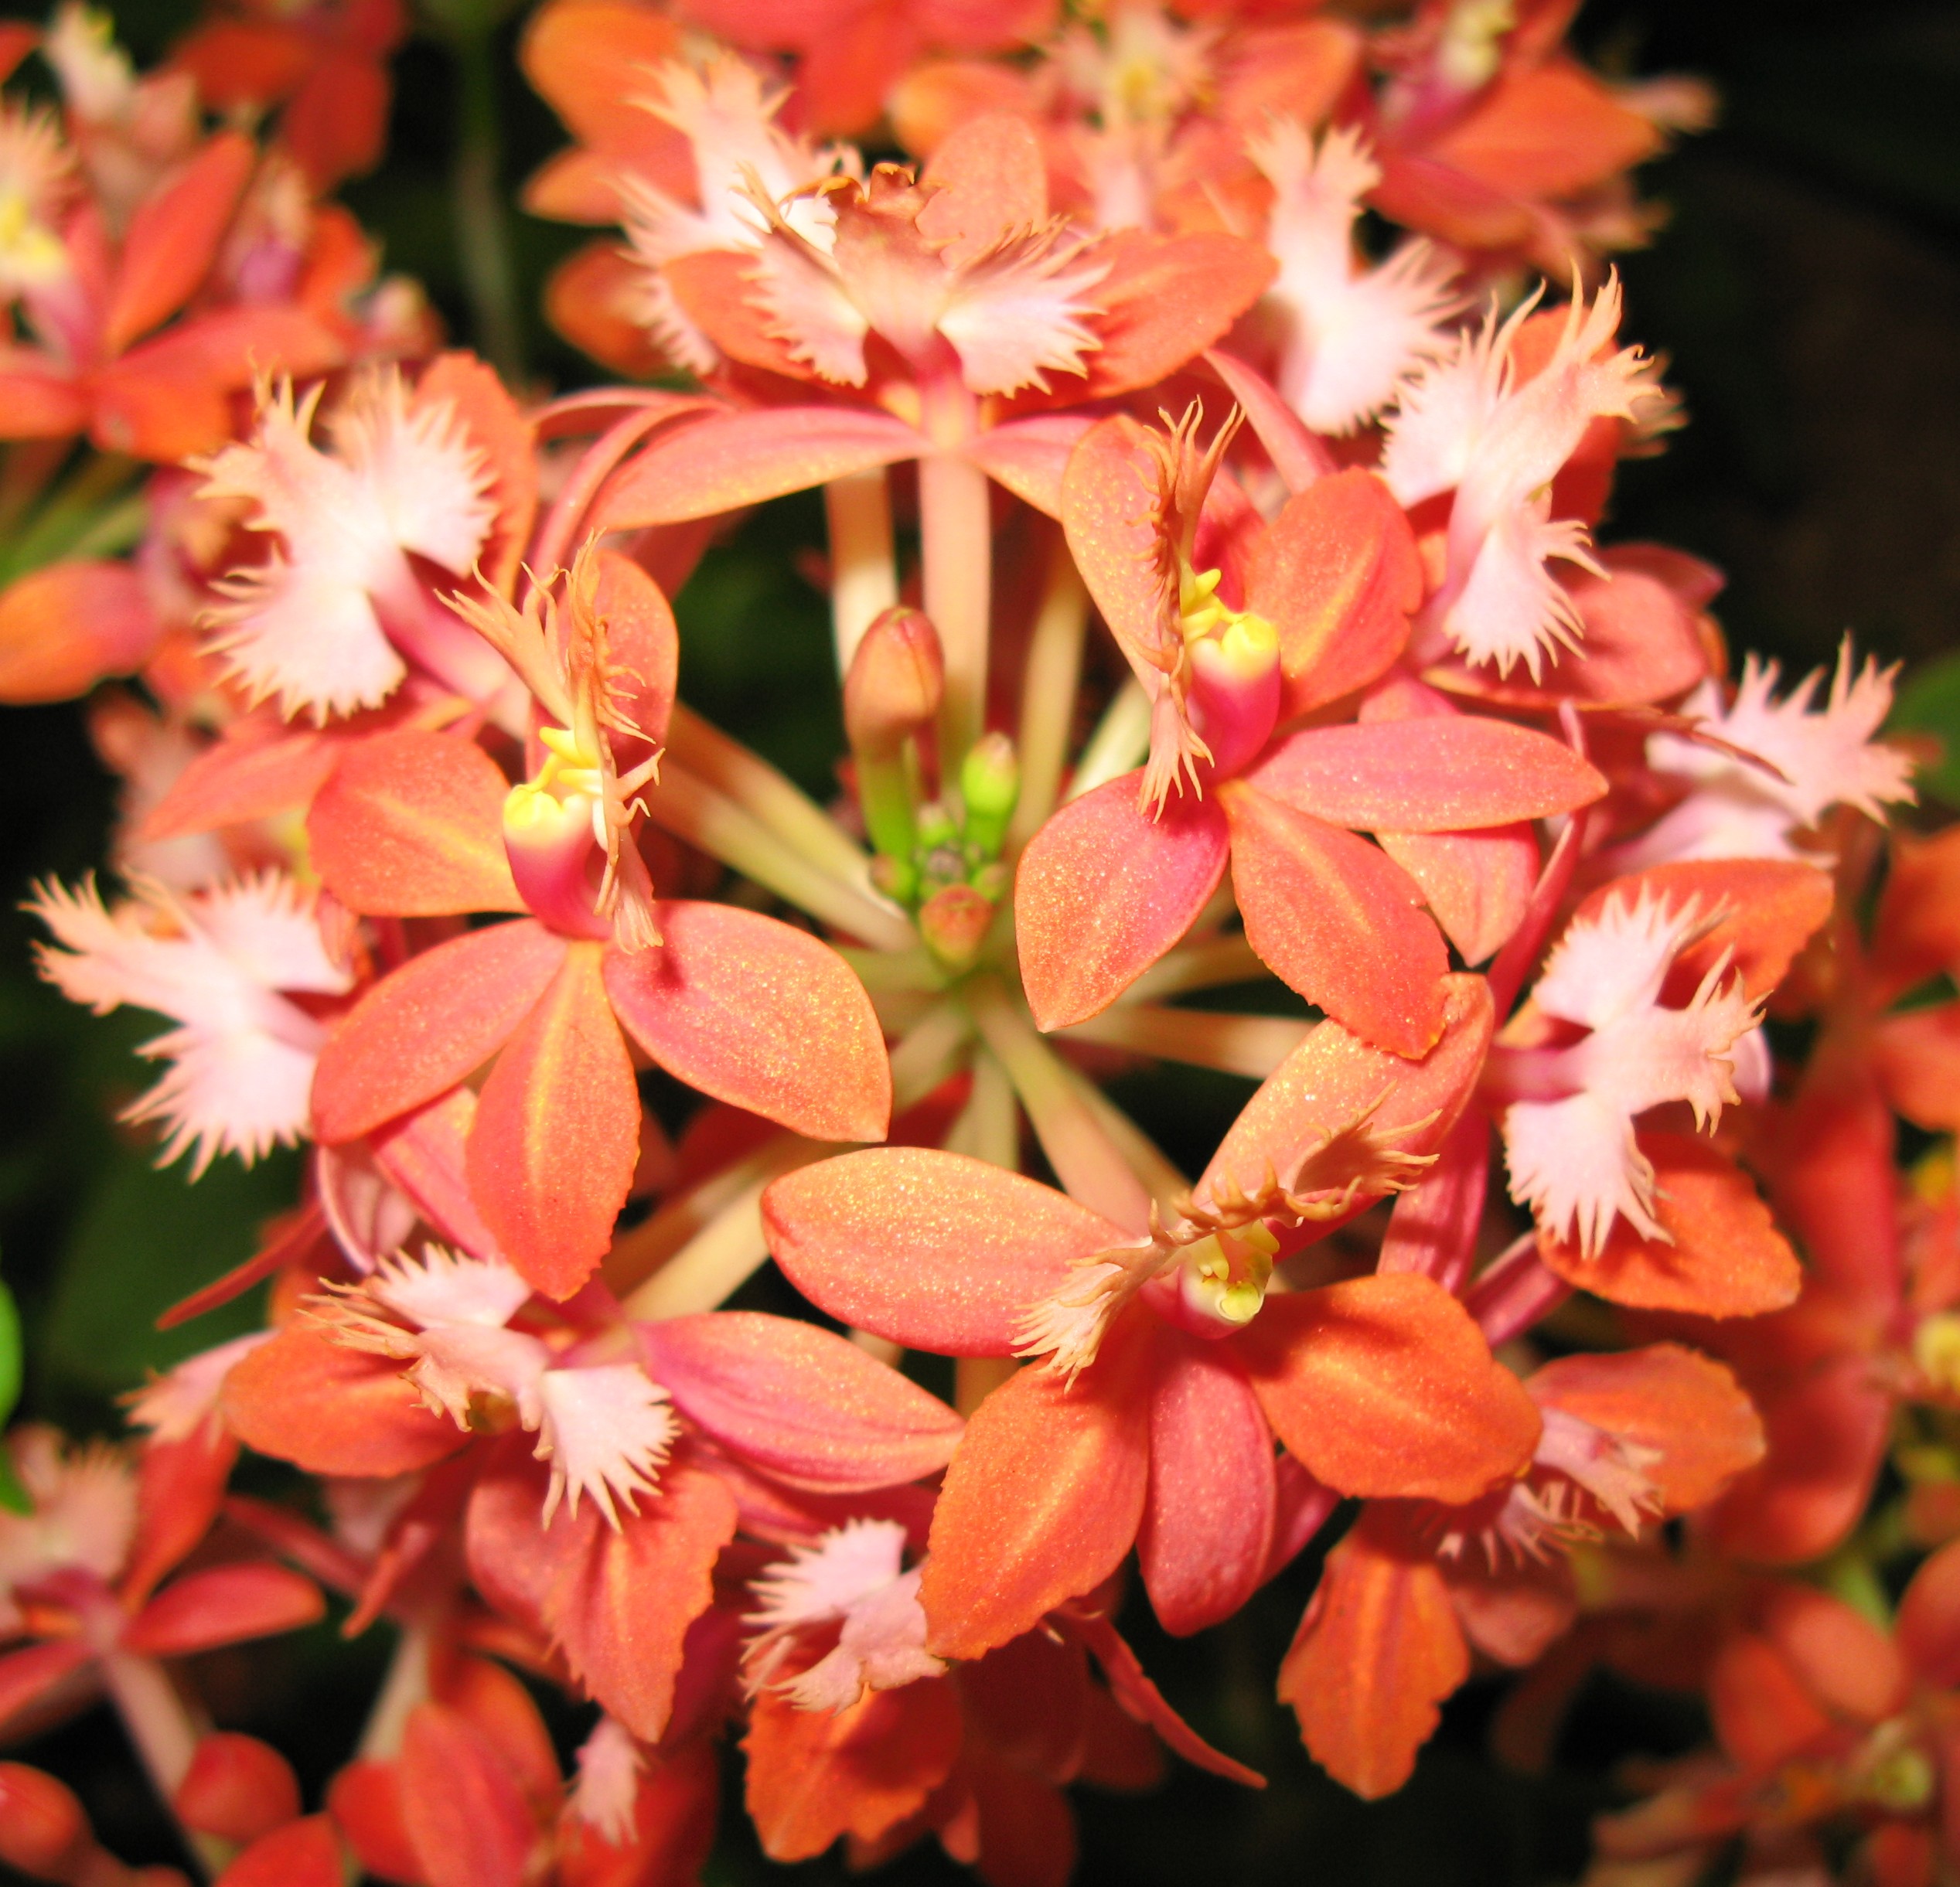
blossom, plant, leaf, flower, petal, high, autumn, botany, pink, flora, shrub, hires, flowerpicturesnolimits, hi, res, powershotg7, canong7, flowering plant, woody plant, land plant